The Hedgehog and the Snake

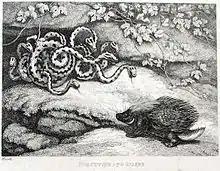
Samuel Howitt's print of the fable, published in 1810

The hedgehog and the snake, alternatively titled The snakes and the porcupine, was a fable originated by Laurentius Abstemius in 1490. From the following century it was accepted as one of Aesop's Fables in several European collections.